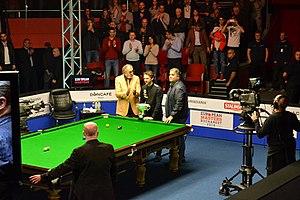
Judd Trump est un joueur de snooker anglais né le 20 août 1989 à Bristol. Dans sa carrière, il a remporté 17 tournois classés et dix autres tournois. Parmi ces dix autres victoires, quatre sont des victoires sur des tournois classés mineurs.